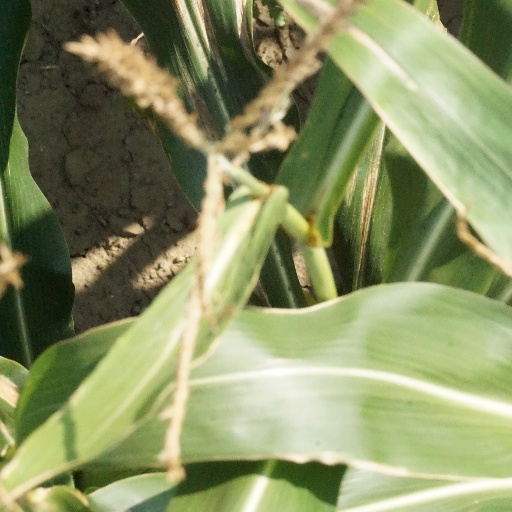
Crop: maize; corn